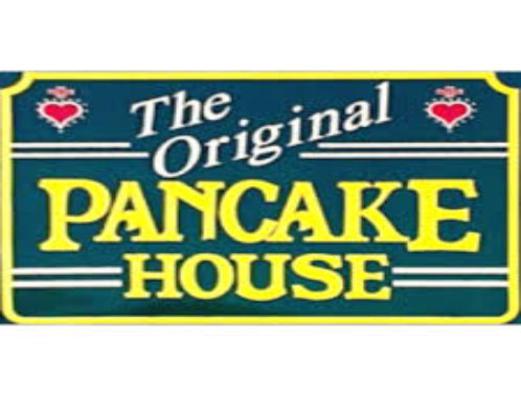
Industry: Food